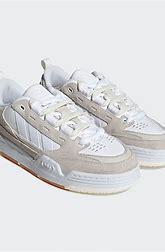
Brand: Adidas
Model: ADI2000